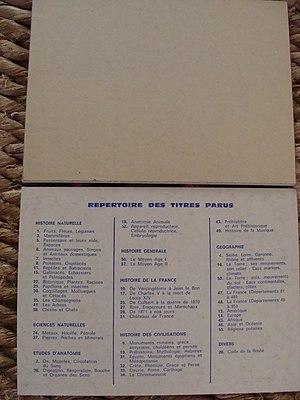
Il s'agit d'aider à différencier les premiers livrets de 16 pages édités entre 1960 et 1962 avec au dos des livrets une simple couverture cartonnée blanche. Alors que le répertoire apparaîtra au dos des livrets pour les éditions de 12 pages dès 1963.
Volumétrix est une marque française d'édition proposant principalement des livrets éducatifs et des bons points des années 1950 à 1970.